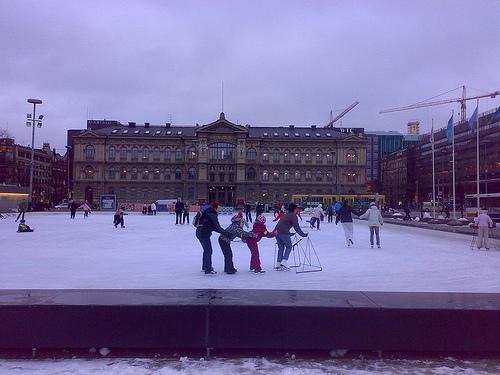
Weather: snow or frosty